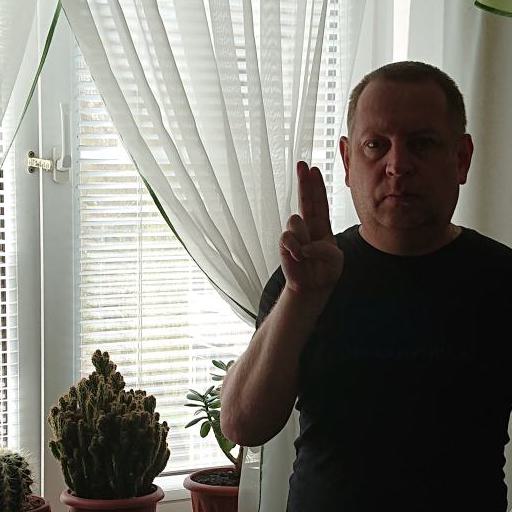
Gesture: two_up